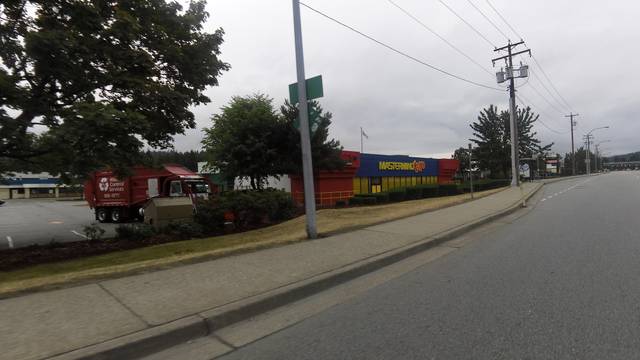
Region: Canada
Coordinates: 49.274, -122.792